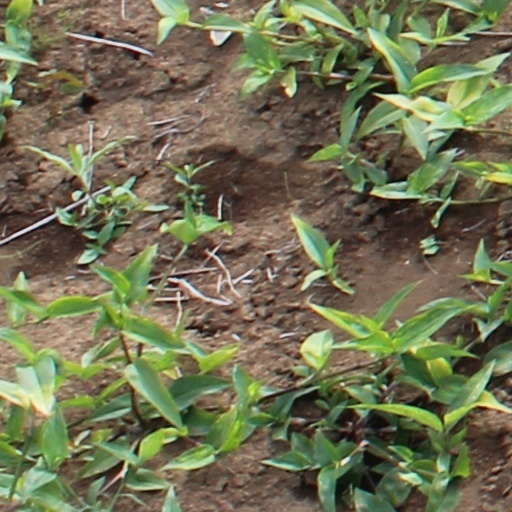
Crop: wheat